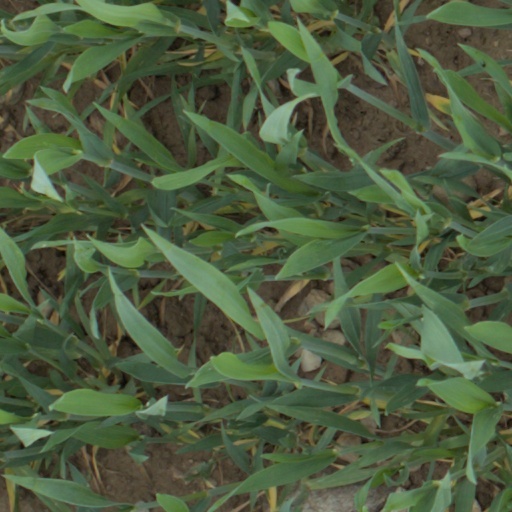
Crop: wheat